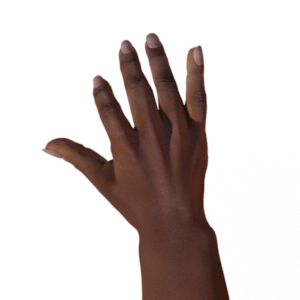
Label: paper